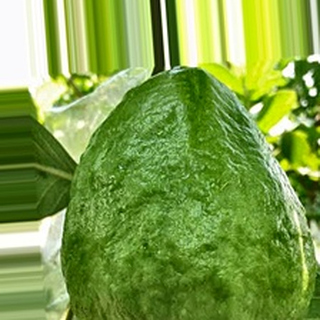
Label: healthy_guava